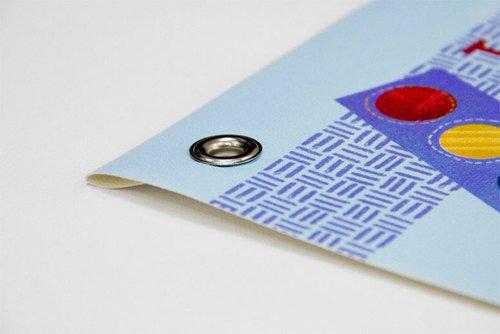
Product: Oopsy Daisy Growth Charts Nature at Night by Katie Daisy, 12 by 42-Inch
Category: Baby Products | Nursery | Décor | Wall Décor | Growth Charts
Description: Art by Katie Daisy.
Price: $12.10